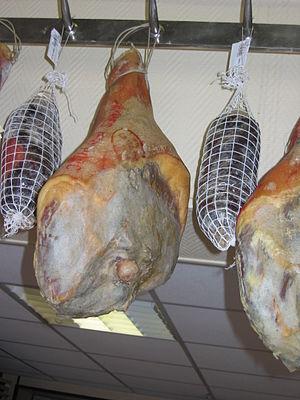
Jambon sec d'Ardennes France vue
Le jambon sec des Ardennes est une spécialité du département français des Ardennes. C'est un jambon nature, cru, massé et frotté manuellement au sel fin, séché, non fumé, et élaboré en neuf mois minimum. Il possède une teinte de chair rouge et un gras peu coloré, une odeur fruitée, et une gamme de saveurs légèrement salées. Il est issu de porcs de la région. Il faut distinguer le jambon sec des Ardennes du jambon d'Ardenne, produit en Belgique, et souvent fumé.